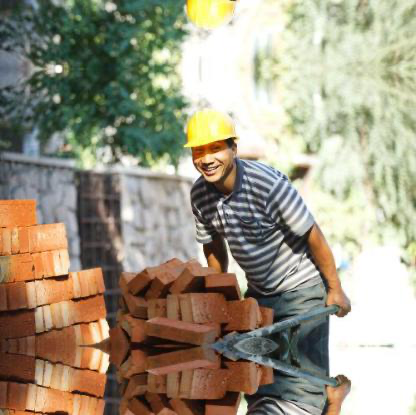
Objects in the image:
label: helmet
label: helmet